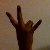
The image shows a hand gesture representing the number 7 in Indian Sign Language.